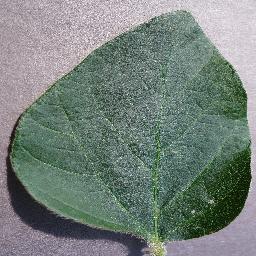
Label: Soybean___healthy